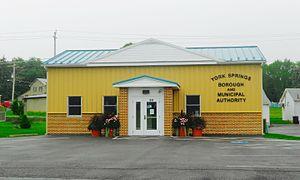
York Springs est un borough, situé dans le comté d'Adams, en Pennsylvanie, aux États-Unis. En 2010, il comptait une population de 833 habitants. Il est incorporé le 20 août 1868.